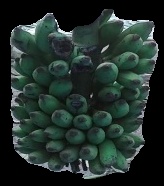
Variety: elakki-bale
Grade: grade3